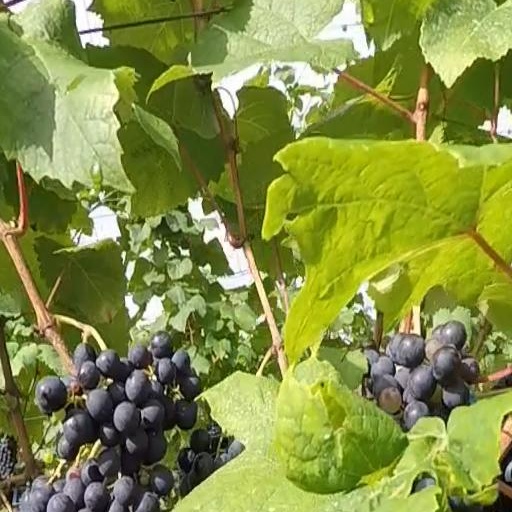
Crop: grape